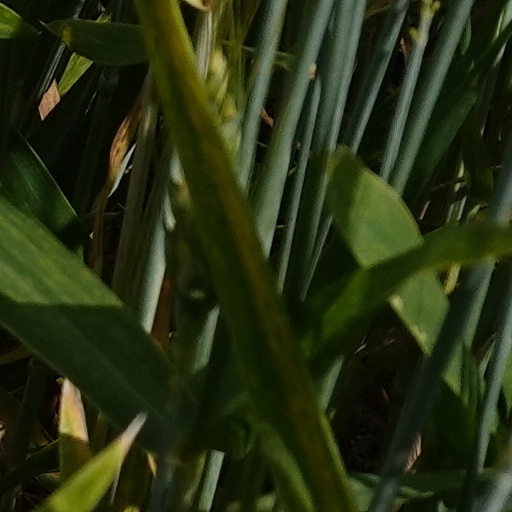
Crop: wheat